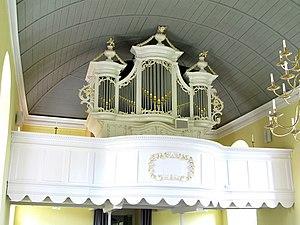
Hinrich Just Müller est un facteur d'orgue allemand originaire de la région d'Osnabrück mais actif principalement en Frise orientale. Il a été baptisé le 6 février 1740 à Fürstenau.